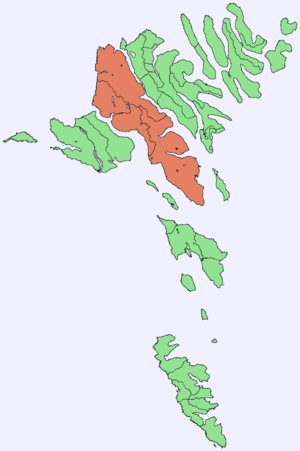
Cet article recense les îles et îlots formant l'archipel des Féroé.